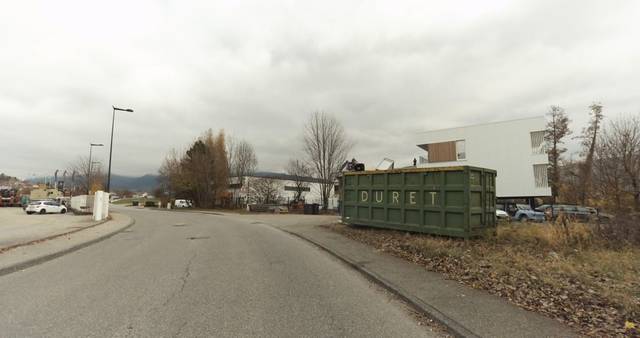
Region: France
Coordinates: 45.941, 6.128